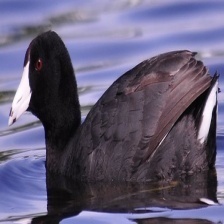
Species: AMERICAN COOT
Scientific name: FULICA AMERICANA